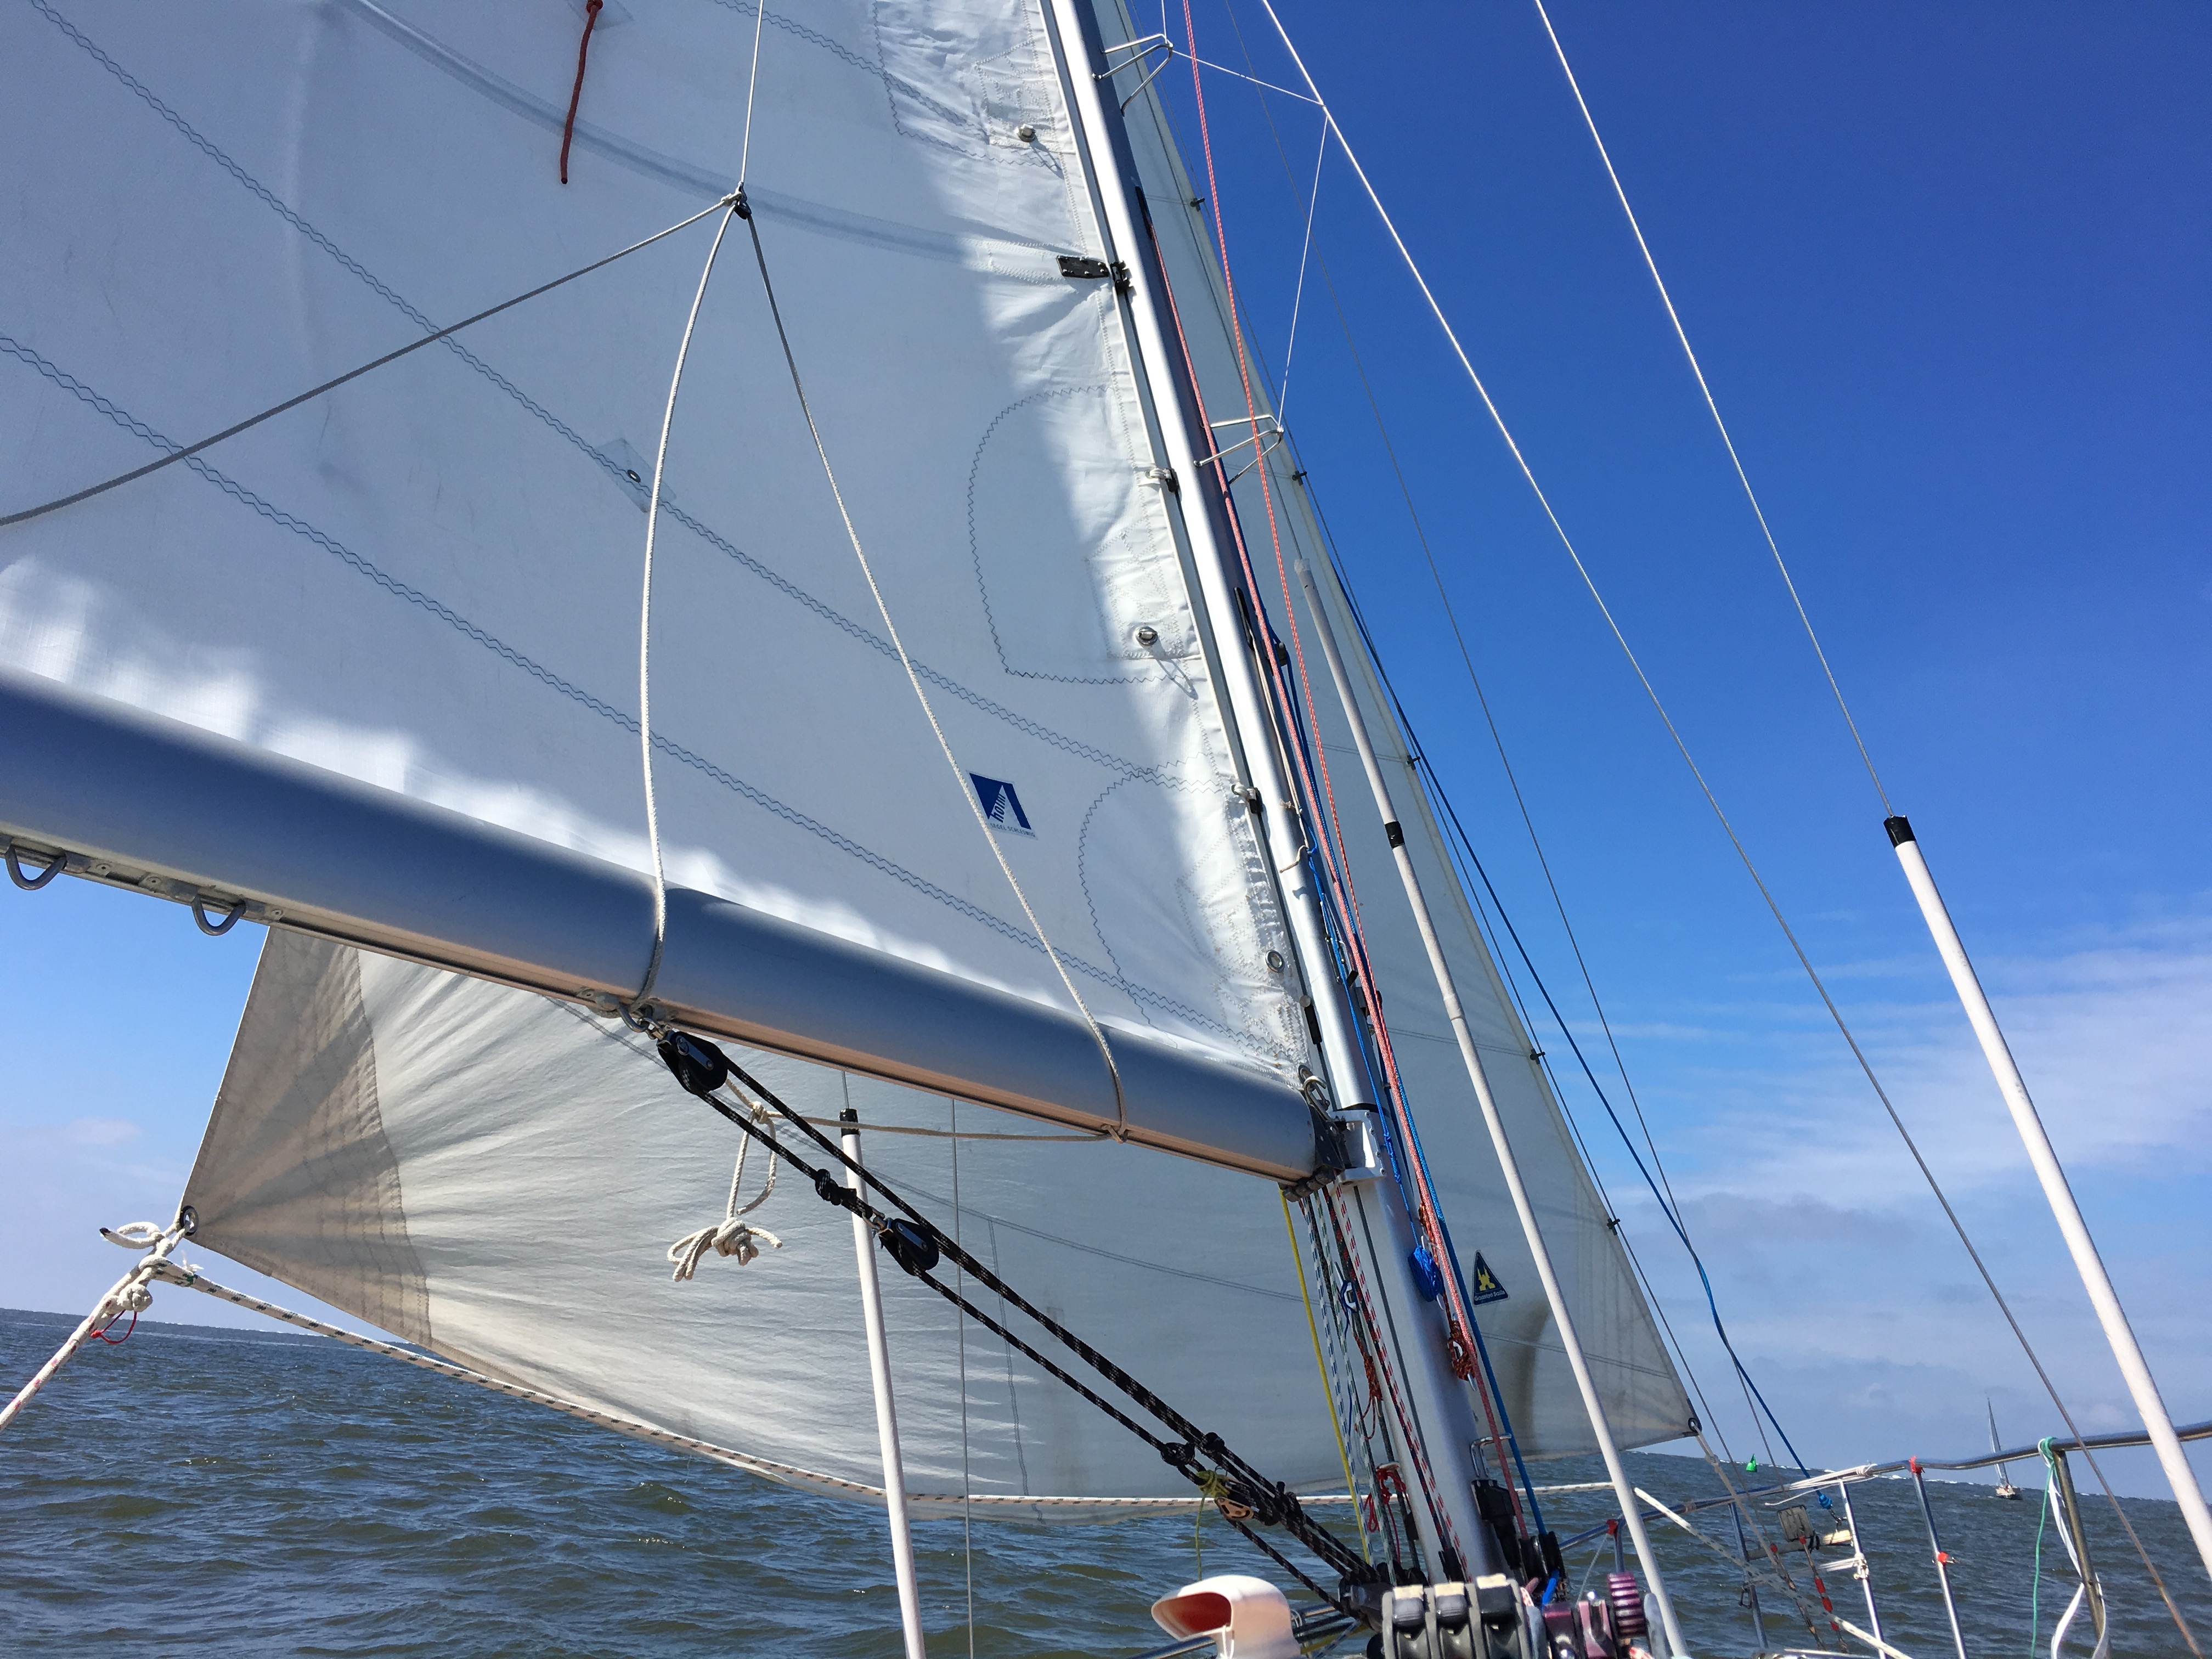
sea, boat, wind, ship, boot, vehicle, mast, sailing, rigging, yacht, sailboat, sports, sail, watercraft, schooner, windjammer, sailing ship, yacht racing, keelboat, sailboat racing, lugger